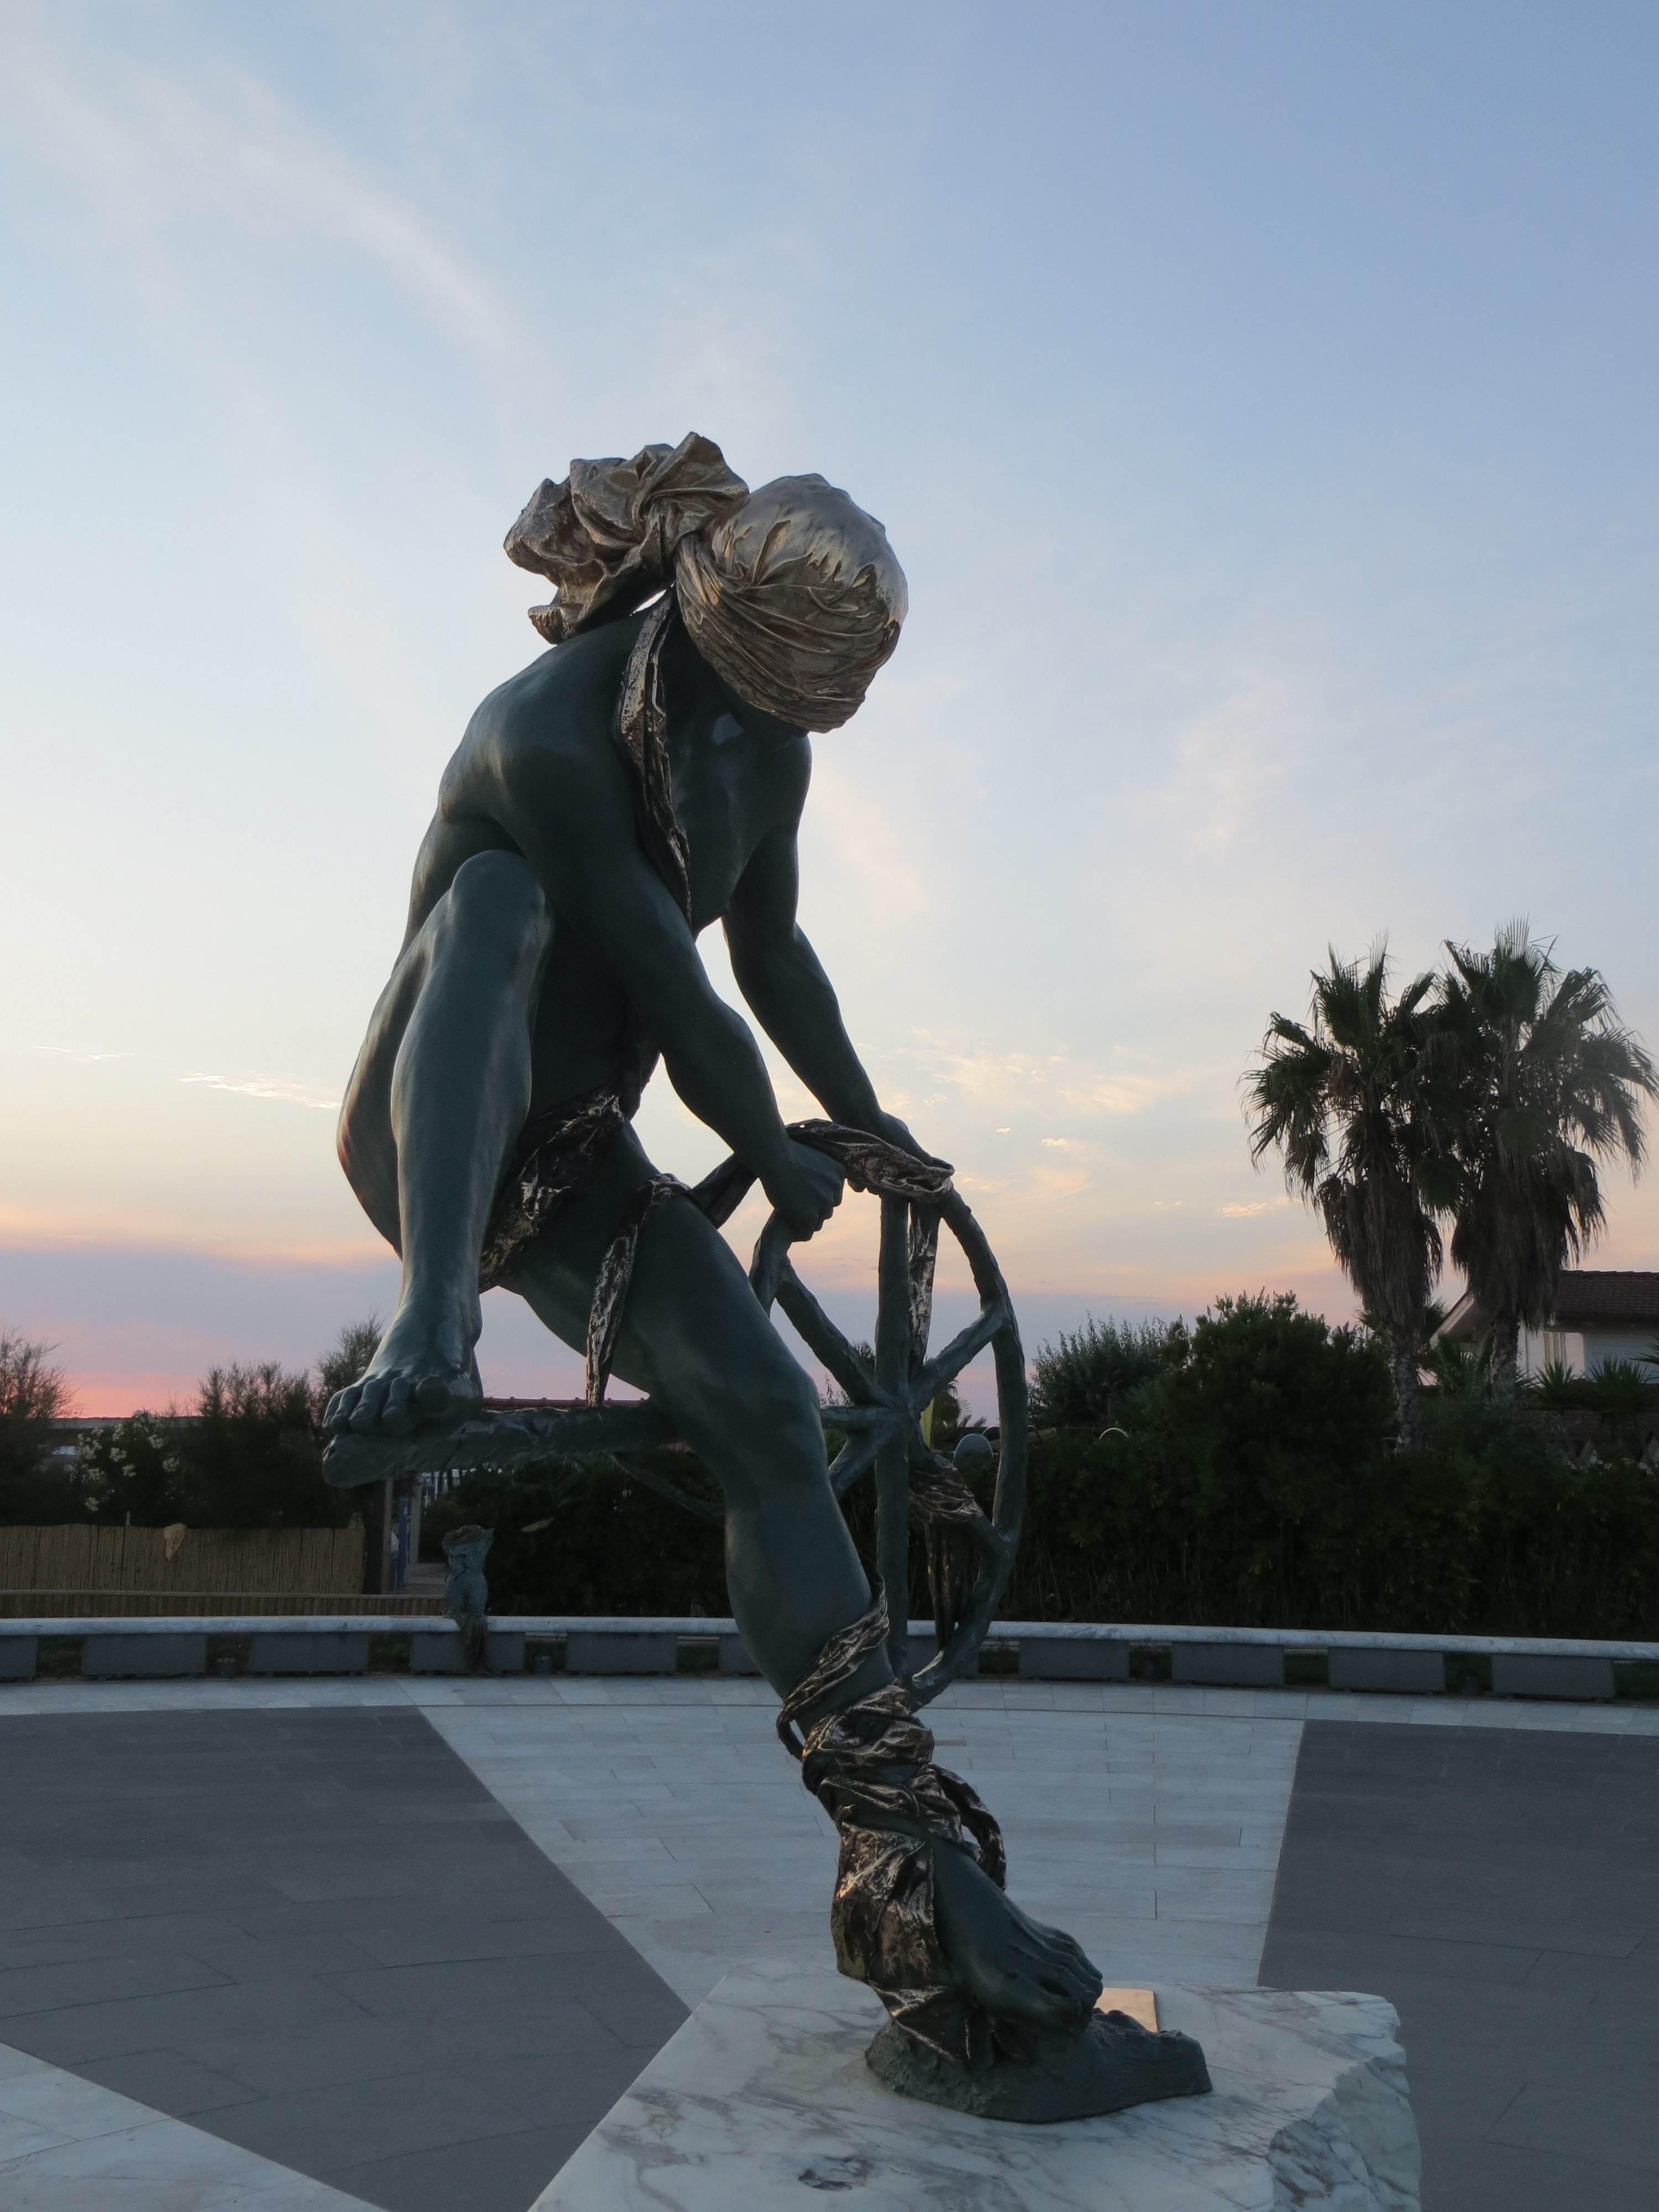
man, urban, monument, male, statue, italy, sculpture, art, tuscan, human positions